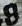
Number: 8